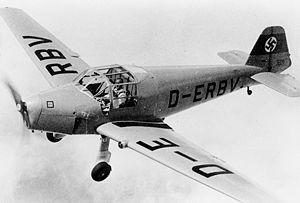
Le Bücker Bü 181 Bestmann fut parmi les avions d’écolage et d’entraînement réalisés par Bücker Flugzeugbau celui qui fut construit en plus grand nombre.